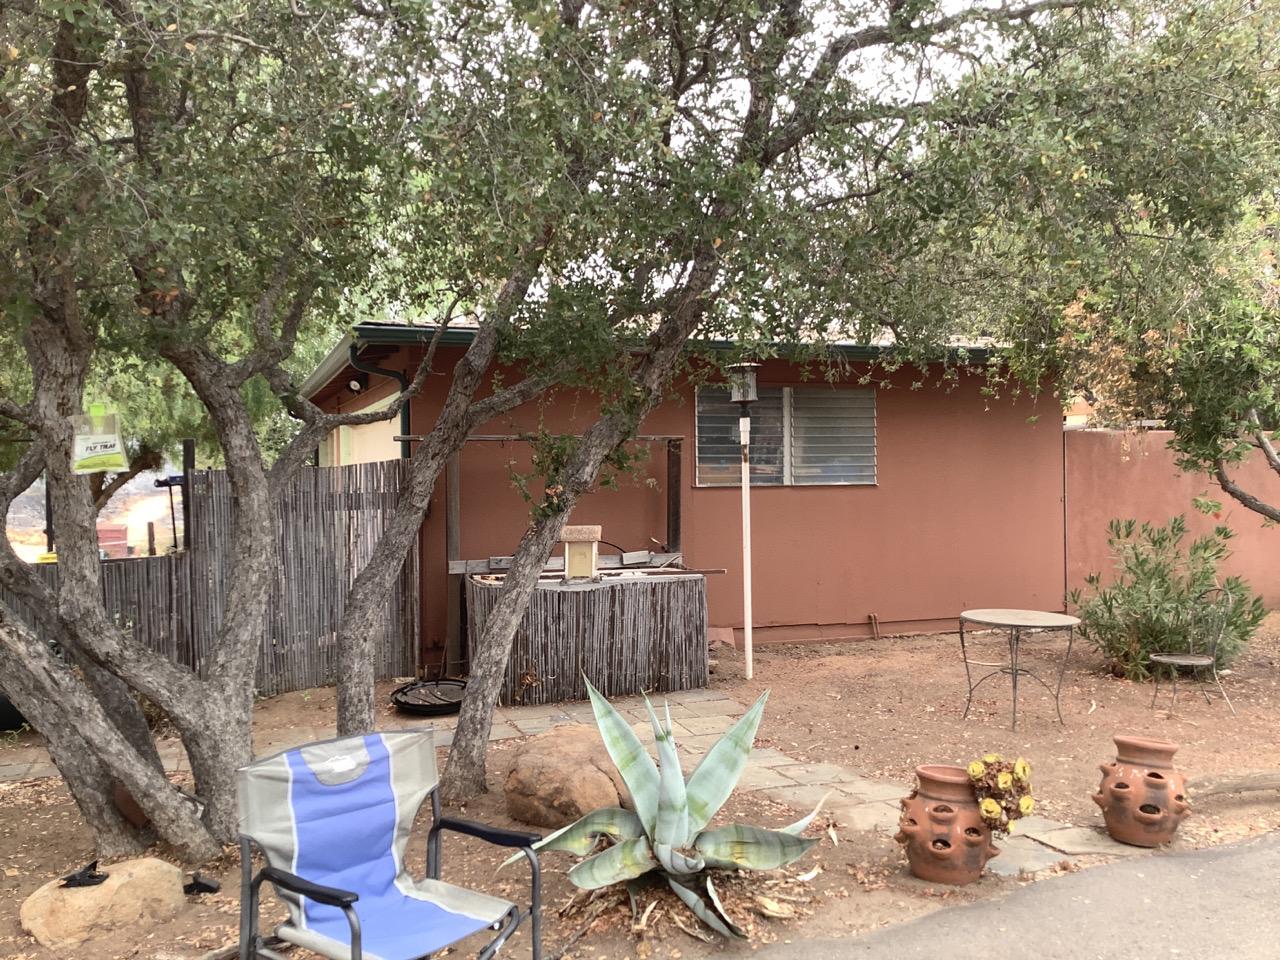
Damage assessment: no_damage